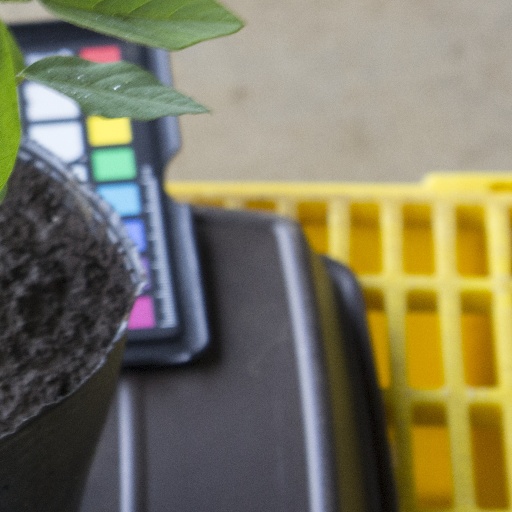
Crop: soybean